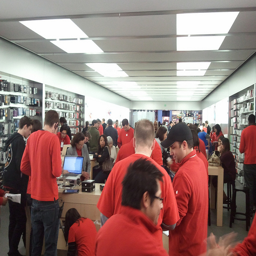
A group of young men standing around next to each other.
Dozens of people, many wearing the same colored red shirt, are milling around inside of a well lit room with several pieces of electronics about.
A room filled with people, many with red shirts
A room with workers in red shirts and various accessories hanging on the walls.
A couple of people in red shirts inside of a store.